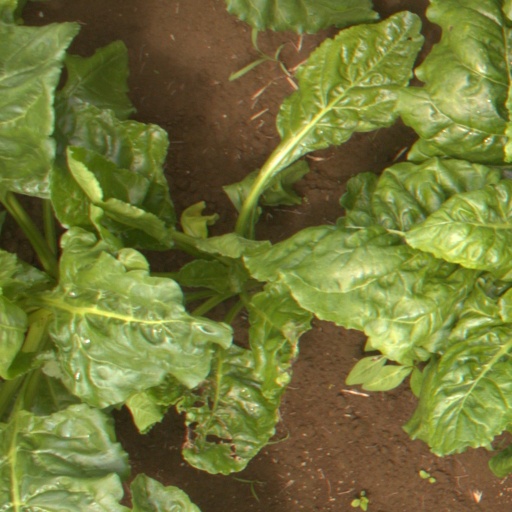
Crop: sugar beet